History of education

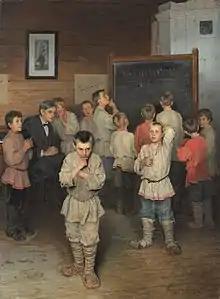
Mental Calculations. In the school of SRachinsky by Nikolay Bogdanov-Belsky. 1895.

Modern systems of education in Europe derive their origins from the schools of the High Middle Ages. Most schools during this era were founded upon religious principles with the primary purpose of training the clergy. Many of the earliest universities, such as the University of Paris founded in 1160, had a Christian basis. In addition to this, several secular universities existed, such as the University of Bologna, founded in 1088 in Italy, the oldest university in continuous operation in the world, and the University of Naples Federico II (founded in 1224) in Italy, the world's oldest state-funded university in continuous operation. Free education for the poor was officially mandated by the Church in 1179 when it decreed that every cathedral must assign a master to teach boys too poor to pay the regular fee; parishes and monasteries also established free schools teaching at least basic literary skills. With few exceptions, priests and brothers taught locally, and their salaries were frequently subsidized by towns. Private, independent schools reappeared in medieval Europe during this time, but they, too, were religious in nature and mission. The curriculum was usually based around the trivium and to a lesser extent quadrivium (the seven Artes Liberales or Liberal arts) and was conducted in Latin, the lingua franca of educated Western Europe throughout the Middle Ages and Renaissance.